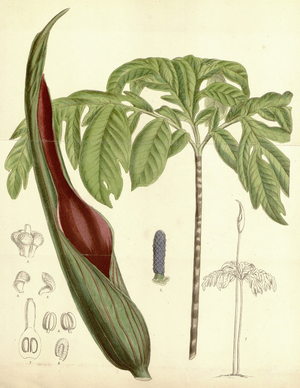
Il s'agit de plantes herbacées vivaces à cormes, aux feuilles solitaires ou géminées, longuement pétiolées, ternées, composées de segments divisés en 2-3 folioles. Elles se composent de 8 tépales libres et biseriés, de 4-8 étamines libres, aux anthères à déhiscence apicale, et d'un ovaire supère, avec 2-6 capelles uniovulés, avec des ovules anatropes à subcampylotropes et axiles.